2023 PDC World Darts Championship

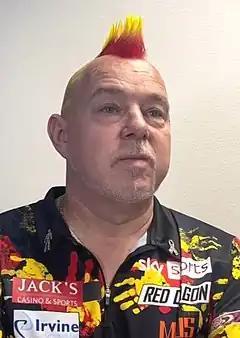
Defending champion Peter Wright was eliminated in the third round by Belgian Kim Huybrechts.

The opening rounds were noted for the unusually low number of unseeded players to make it to the third round, with only three seeds losing, the lowest since the increase to 32 seeded players at the 2006 championship. World number eight James Wade was the highest profile casualty, losing 3–2 to Jim Williams. The other seeds to lose were 23rd seed Callan Rydz, who lost to Josh Rock, and 24th seed Daryl Gurney losing to Alan Soutar, both players by 3–0.